Nipple piercing

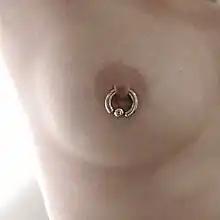
Stretched nipple piercing with larger gauge ball closure ring

Inverted nipples are primarily a cosmetic problem but might interfere with breastfeeding. Nipples that are inverted can be pierced; in fact, it has been proposed as a corrective strategy to protract the nipple.